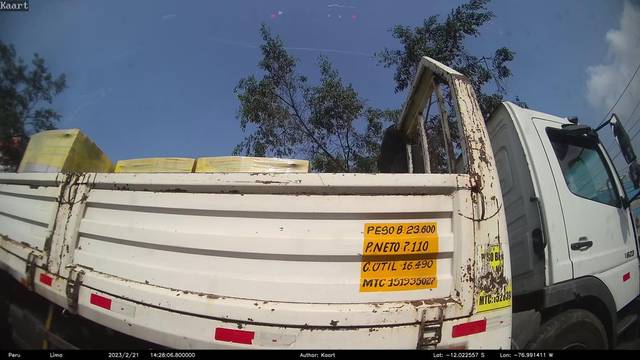
Region: Peru
Coordinates: -12.023, -76.991